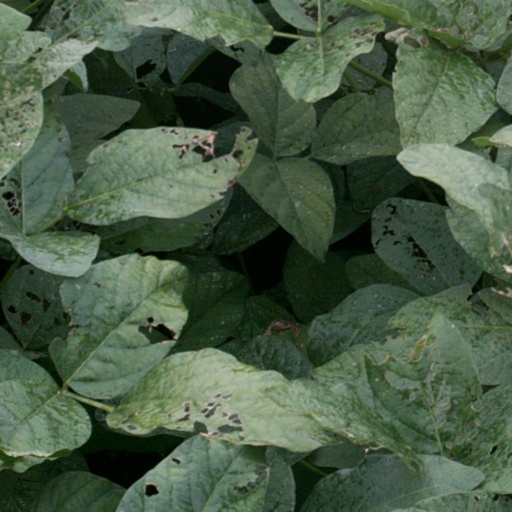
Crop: soybean